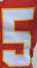
Number: 5